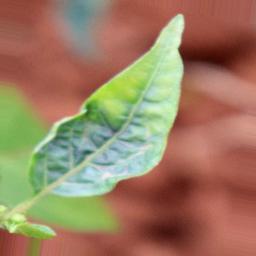
Label: nutritional